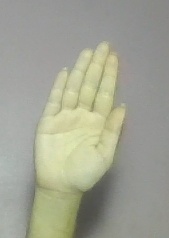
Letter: seen